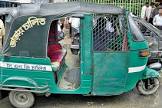
Vehicle type: Auto Rickshaws